John D. Rockefeller

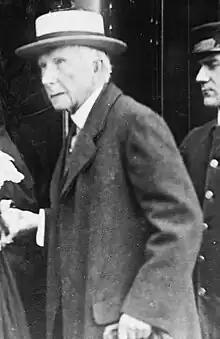
Rockefeller in June 1911

The company's vast American empire included 20,000 domestic wells, 4,000 miles of pipeline, 5,000 tank cars, and over 100,000 employees. Its share of world oil refining topped out above 90% but slowly dropped to about 80% for the rest of the century. Despite the formation of the trust and its perceived immunity from all competition, by the 1880s Standard Oil had passed its peak of power over the world oil market. Rockefeller finally gave up his dream of controlling all the world's oil refining; he admitted later, "We realized that public sentiment would be against us if we actually refined all the oil." Over time, foreign competition and new finds abroad eroded his dominance. In the early 1880s, Rockefeller created one of his most important innovations. Rather than try to influence the price of crude oil directly, Standard Oil had been exercising indirect control by altering oil storage charges to suit market conditions. Rockefeller then ordered the issuance of certificates against oil stored in its pipelines. These certificates became traded by speculators, thus creating the first oil-futures market which effectively set spot market prices from then on. The National Petroleum Exchange opened in Manhattan in late 1882 to facilitate the trading of oil futures.